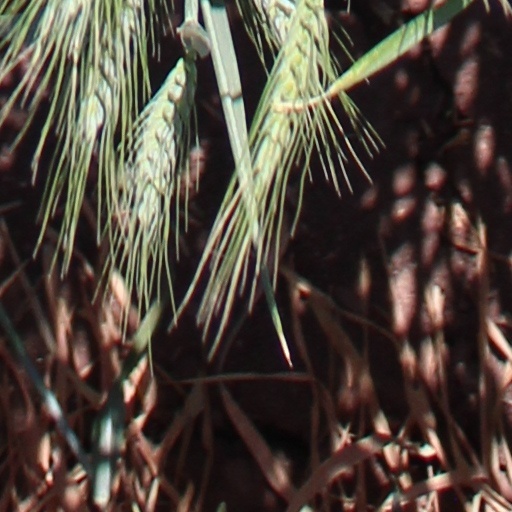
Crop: wheat